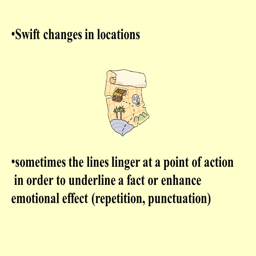
swift changes in locations sometimes the lines linger at a point of action in order to underline a fact or enhance emotional effect